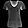
Label: T - shirt / top